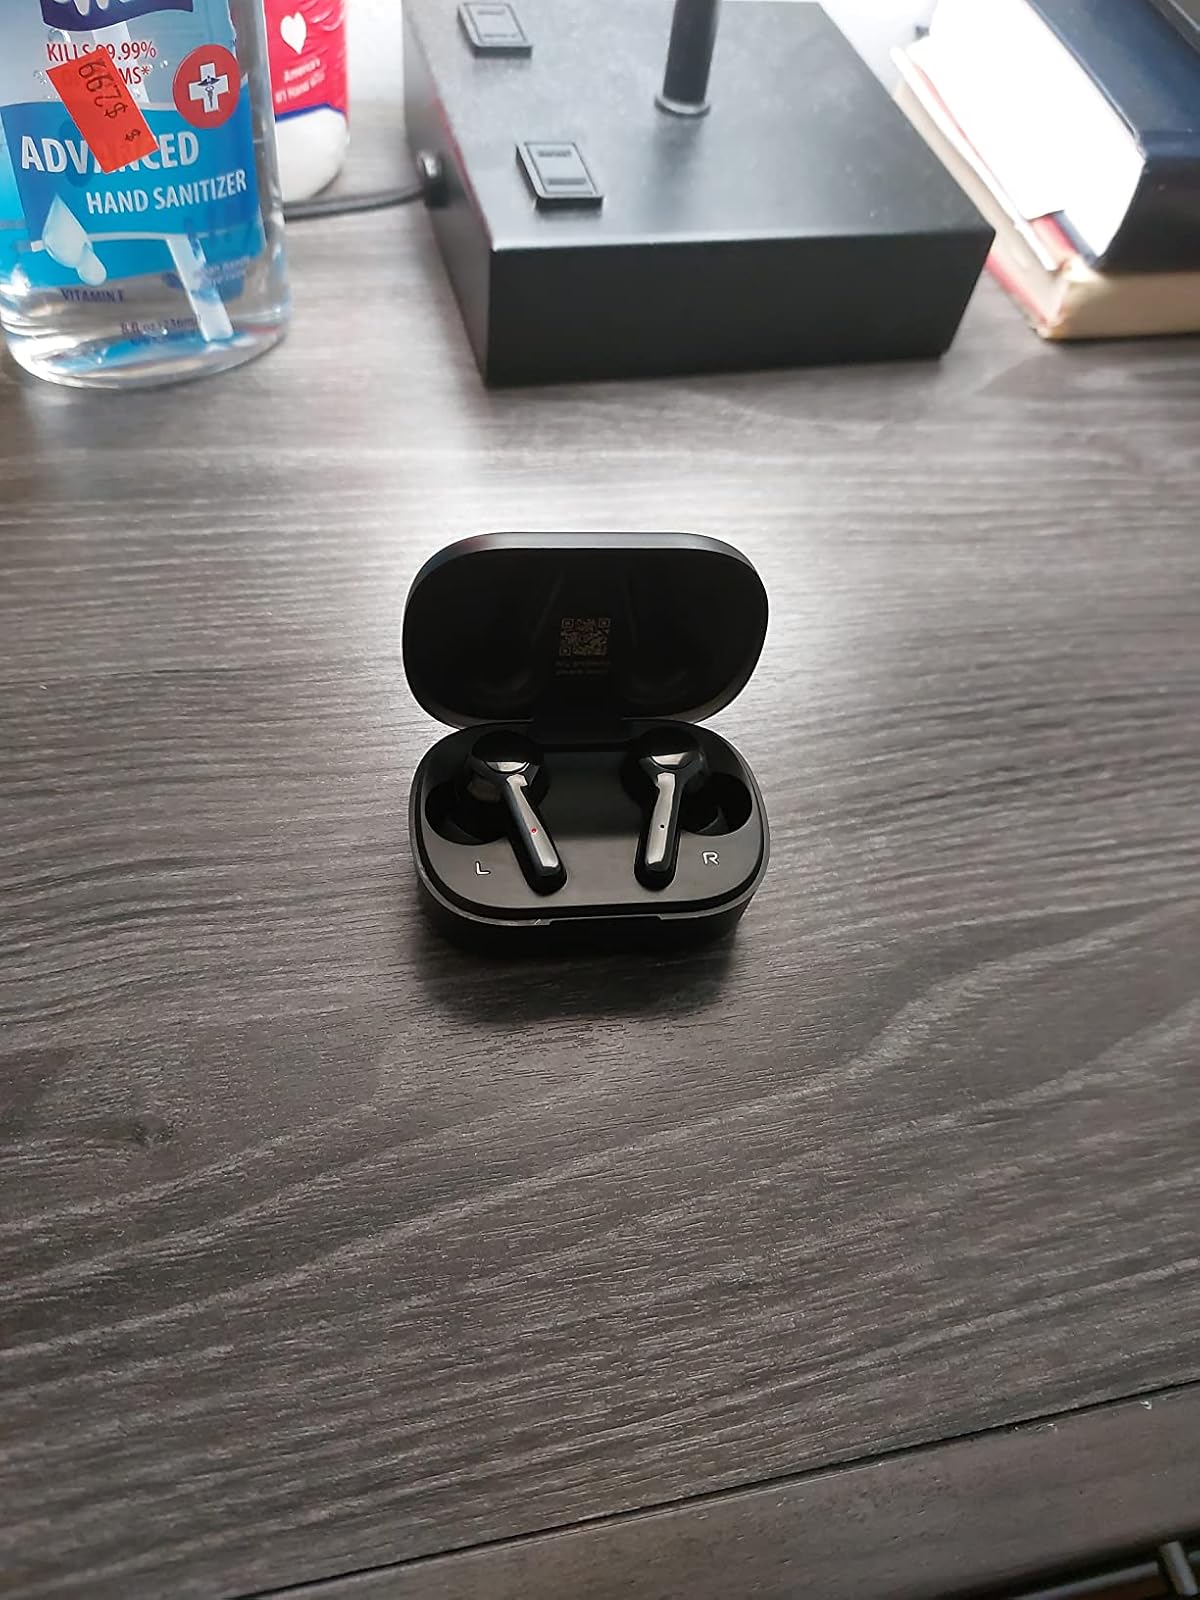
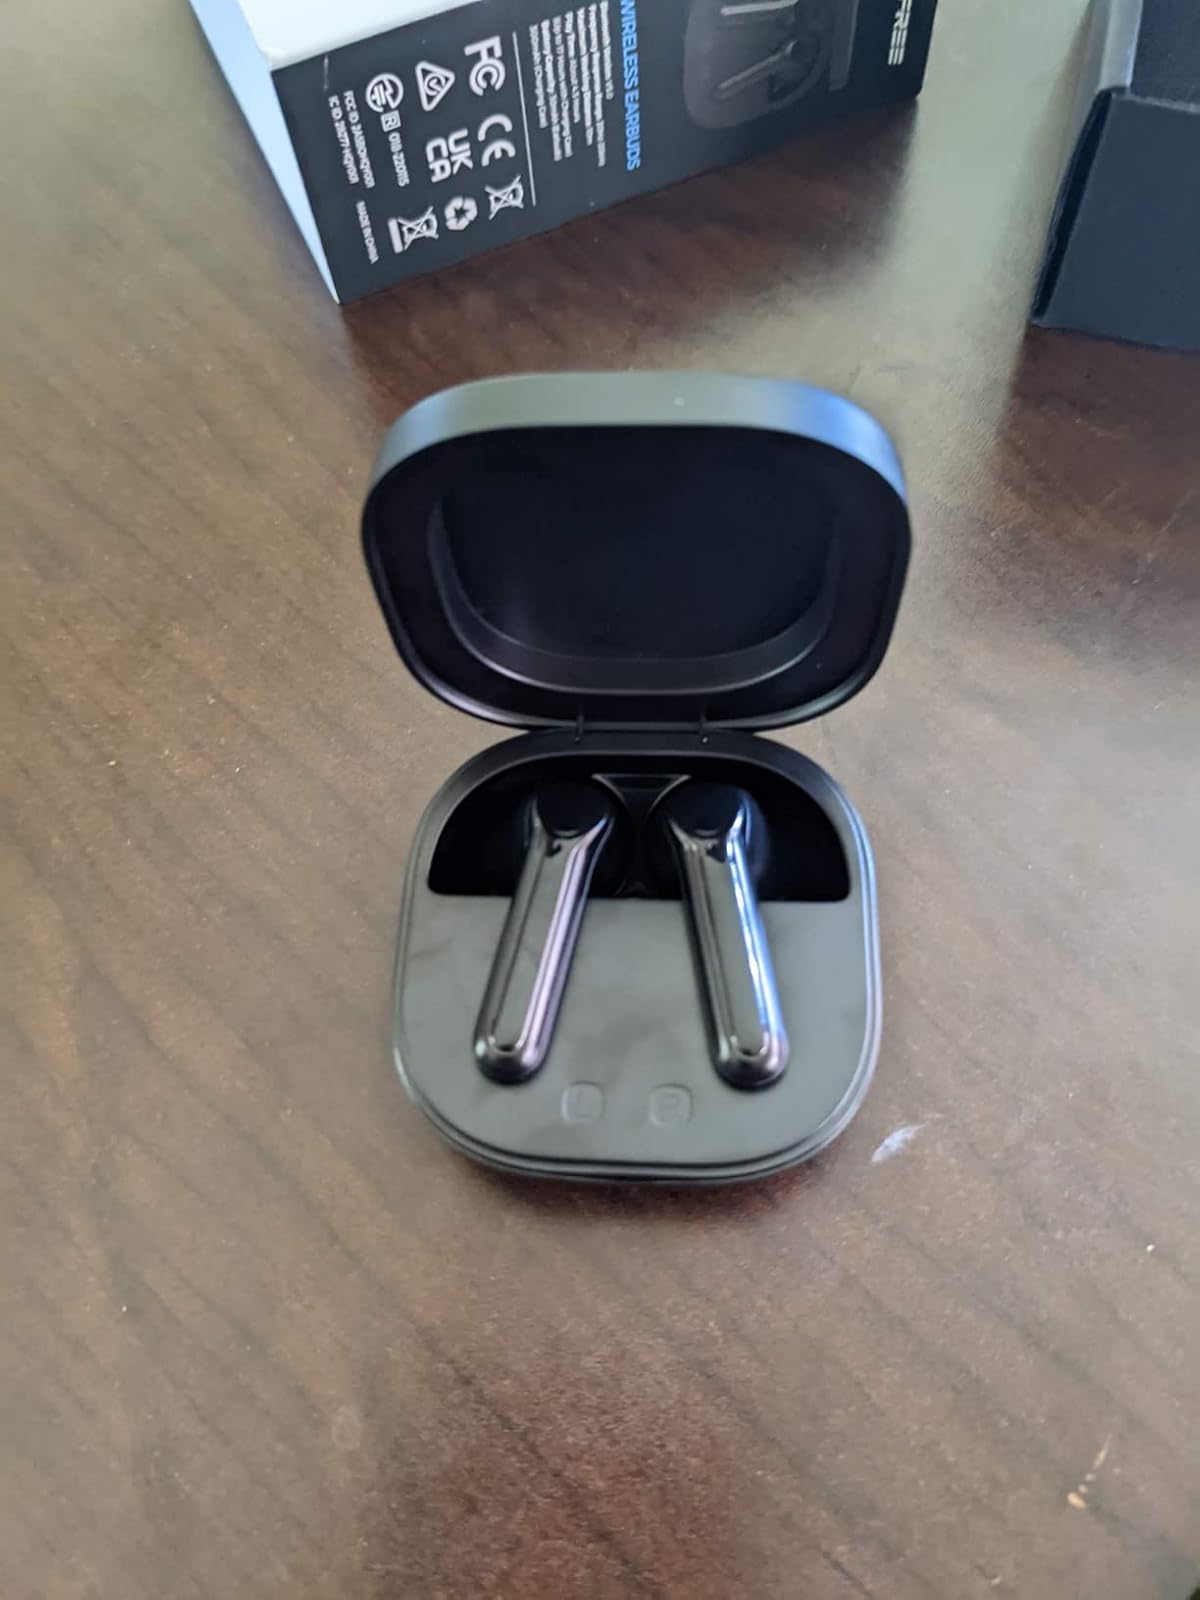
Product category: earbuds
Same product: no